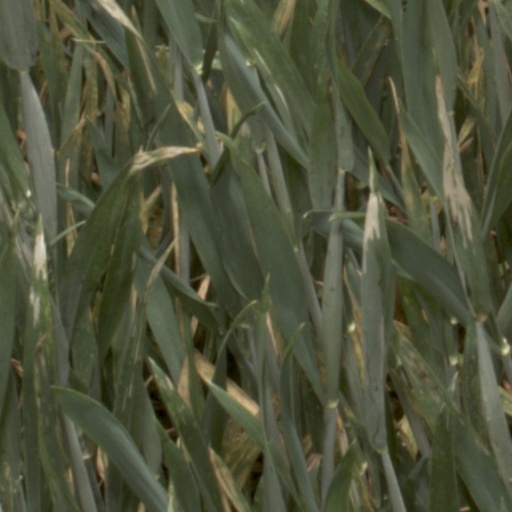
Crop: wheat